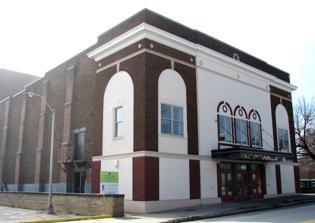
Building: Strand Theater (Plattsburgh, New York)
Country: United States of America
Year built: 1924
United States historic place Strand Theater U.S. National Register of Historic Places Strand Theater, March 2012 Show map of New York Show map of the United States Location 25 Brinkerhoff St., Plattsburgh, New York Coordinates 44°41′49″N 73°27′17″W / 44.69694°N 73.45472°W / 44.69694; -73.45472 Area less than one acre Built 1924 Architect Vaughan, William H. Architectural style Classical Revival NRHP reference No. 08000922 Added to NRHP September 15, 2008 Strand Theater , now called the Strand Center Theatre , is a historic theater located at Plattsburgh in Clinton County, New York . It was built in 1924 as the premier theater in Plattsburgh and designed in the Classical Revival style.  It consists of a vestibule, main lobby, mezzanine, auditorium, and stage with supporting spaces.  It has seating for 950 people. It was in continuous use as a movie theater until 2005, when it was purchased by the North Country Cultural Center for the Arts (NCCCA) with the goal of restoring it to its historic grandeur. This restoration took 10 years and $4 million to complete. In 2014 the NCCCA changed its legal name to The Strand Center for the Arts which includes this beautiful Strand Center Theatre but also the Federal Building next door which houses administration, gallery space and arts education classes. It was listed on the National Register of Historic Places in 2008. References